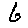
Label: 6